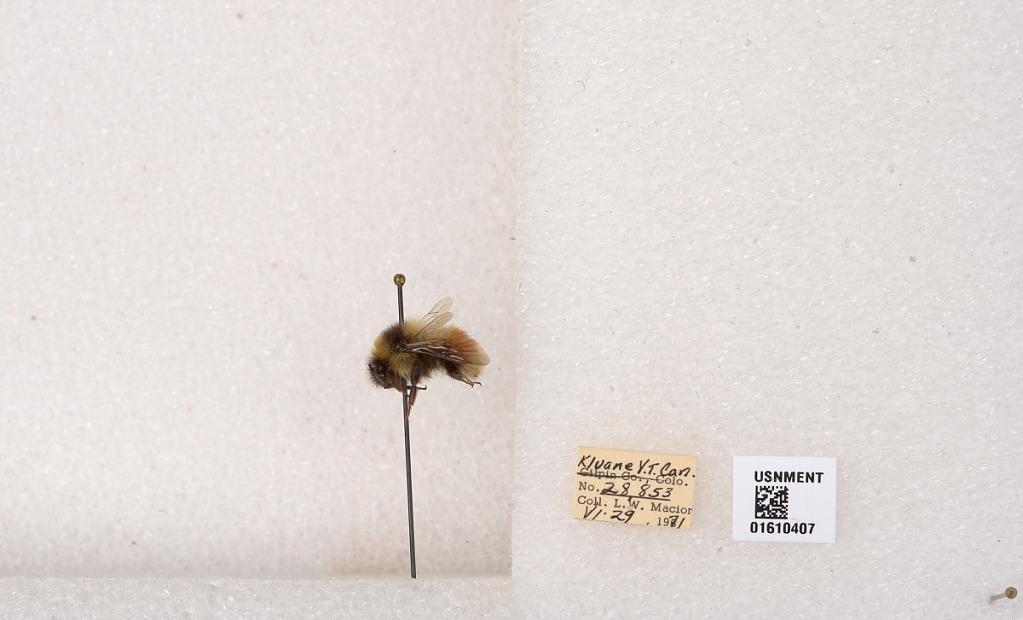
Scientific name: Bombus (Pyrobombus) sylvicola Kirby
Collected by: L. Macior
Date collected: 1971-6-29
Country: Canada
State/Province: Yukon Territory
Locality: Kluane National Park and Reserve
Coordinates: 60.7493, -139.504